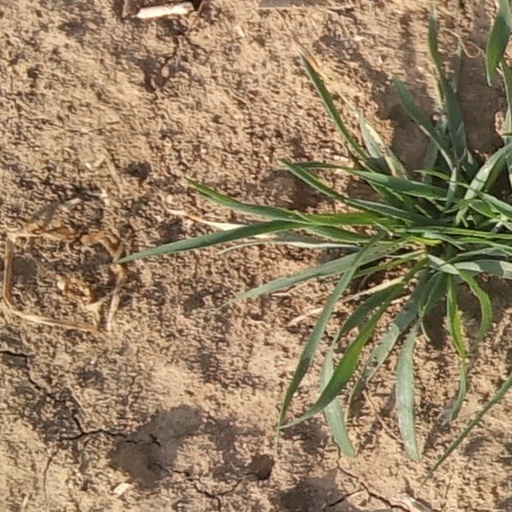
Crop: wheat